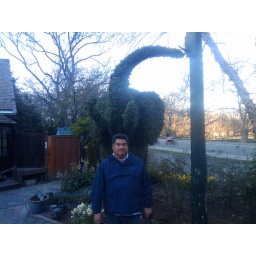
The elephant at Tavern on the green in central park